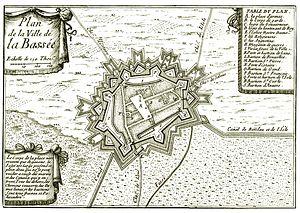
Carte ancienne de la ville fortifiée de La Bassée, dans le nord de la France. Vue générale
La Bassée est une commune française située dans le département du Nord, en région Hauts-de-France. Elle fait partie de la Métropole européenne de Lille.